Air Forces Panama

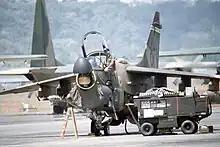
A-7D of the 138th Tactical Fighter Group in Panama 1983

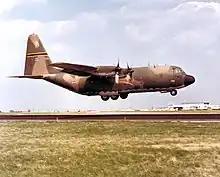
C-130 of the Air National Guard

The division provided air defense of the Panama Canal, controlling fighter aircraft rotated through Howard Air Force Base. Initially, these were LTV A-7 Corsair IIs rotating from units of Tactical Air Command, but in January 1978, the responsibility for providing these planes shifted to the Air National Guard under Operation Coronet Cove. The National Guard also deployed Fairchild Republic A-10 Thunderbolt IIs after 1985. In 1990, the A-7s were replaced by McDonnell Douglas F-15 Eagles and General Dynamics F-16 Fighting Falcons.